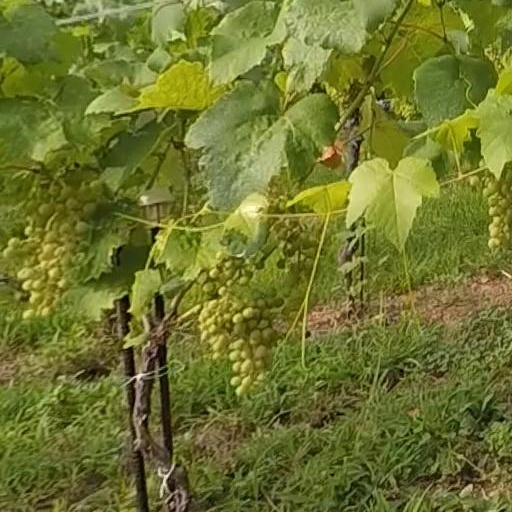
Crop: grape